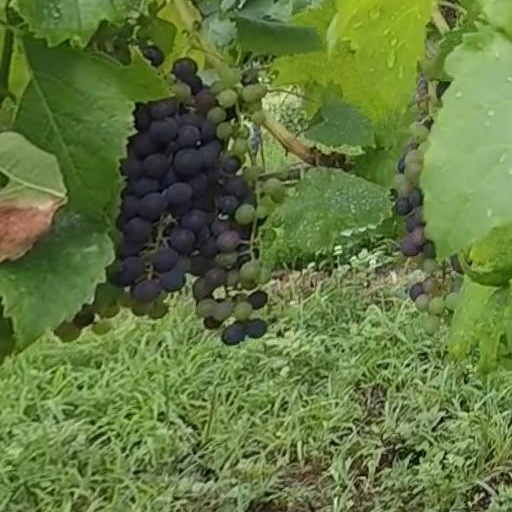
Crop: grape